Pacific Architects and Engineers

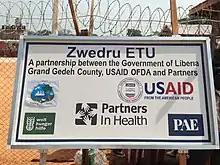
The PAE logo shown on a sign at a U.S.-funded, and PAE-operated, ebola treatment center in Liberia in 2015.

As of 2017, PAE was supplying approximately 130 technical support personnel to the National Oceanic and Atmospheric Administration's National Data Buoy Center.